Urban green space

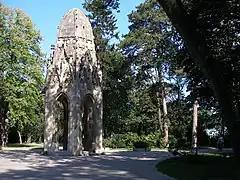
Sad Janka Kráľa park in Bratislava (Slovakia)

Urban open space is often held in esteem for the recreational opportunities it provides. Examples of recreation in urban open spaces include active recreation (such as organized sports and individual exercise) and passive recreation. Research shows that when open spaces are attractive and accessible people are more likely to engage in physical activity. Time spent in an urban open space for recreation offers a reprieve from the urban environment and a break from over-stimulation. Studies on physically active adults, middle-aged and older, show that there are amplified benefits when physical activities are coupled with green space environments. Such coupling leads to decreased levels of stress, lowers the risk of depression, and increases the frequency of participation in exercise.